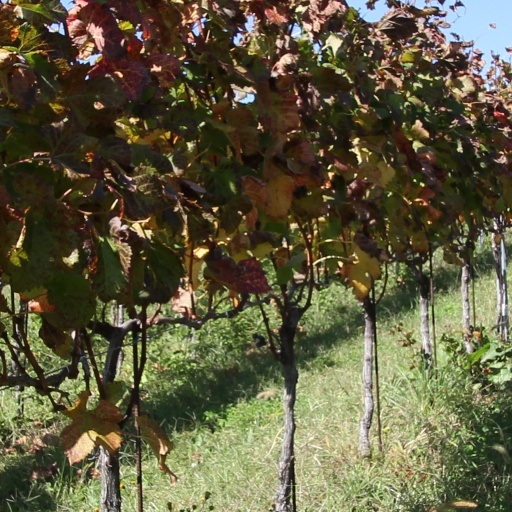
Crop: grape